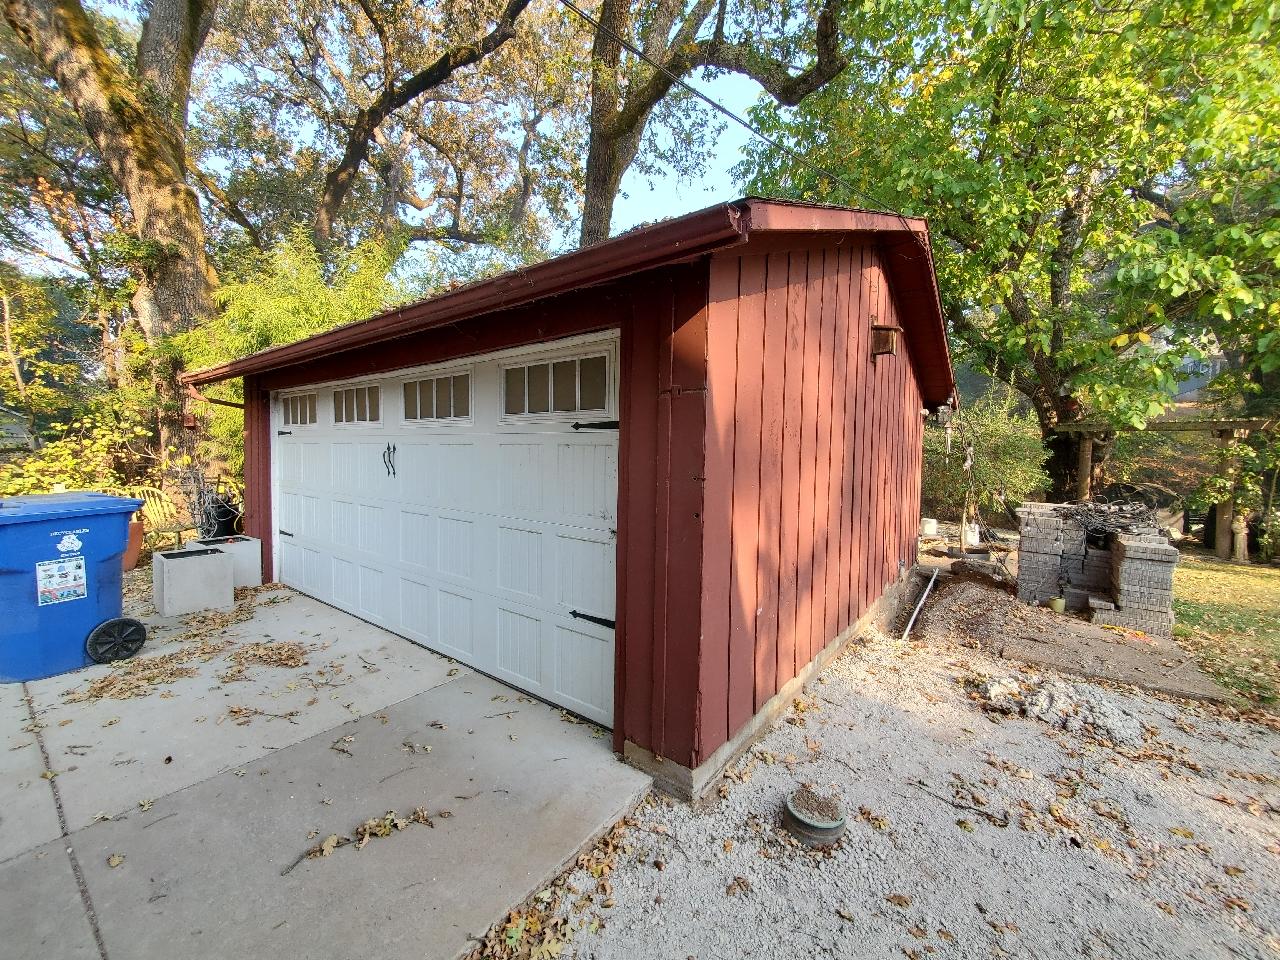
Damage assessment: no_damage